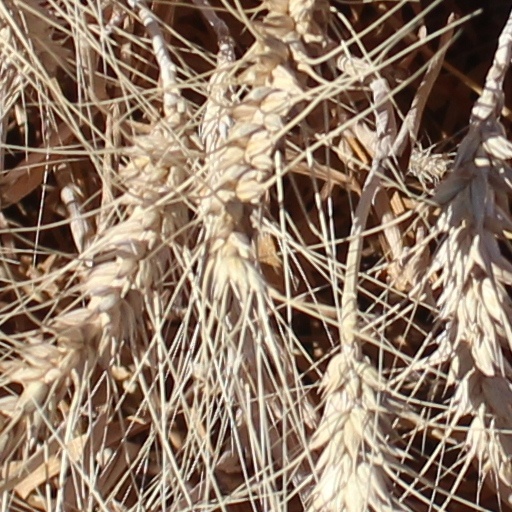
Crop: wheat